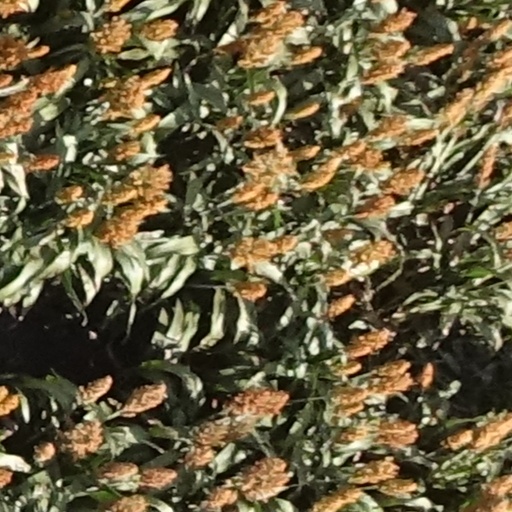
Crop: sorghum